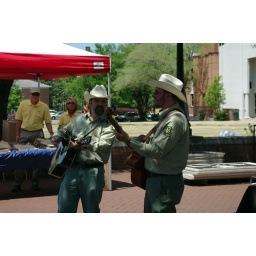
They were singing some song about the birds and trees or something in celebration of Earth Day.